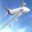
Label: airplane